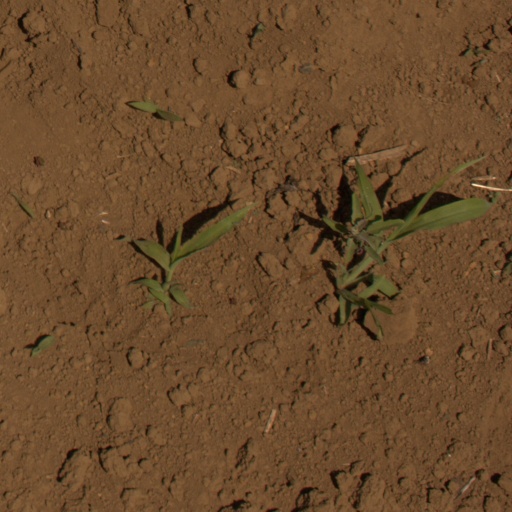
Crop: Jerusalem artichoke